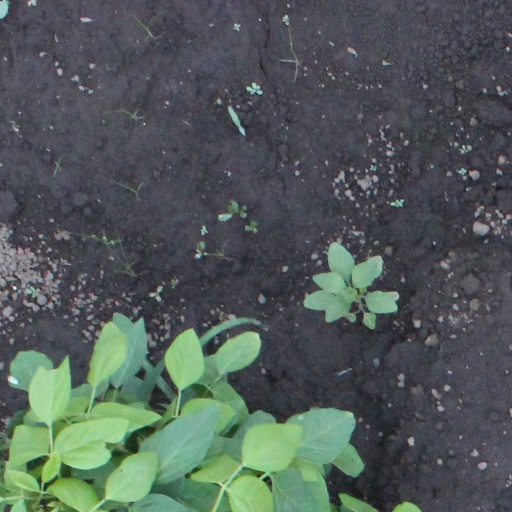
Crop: soybean